Ghalib

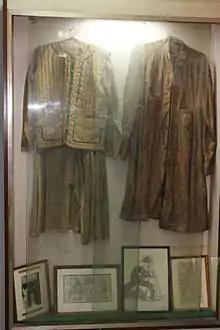
Clothes of Mirza Ghalib, at Ghalib Museum, New Delhi

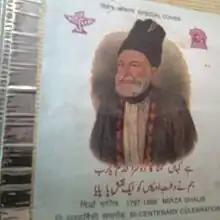
A special commemorative cover of Ghalib released in India.

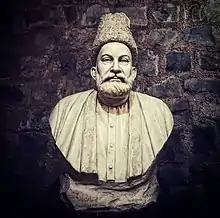
The statue of Mirza Ghalib at Ghalib ki Haveli.

Mirza Ghalib was born on 27 December 1797 in Kala Mahal, Agra into a family of Mughals who moved to Samarkand (in modern-day Uzbekistan) after the downfall of the Seljuk kings. His paternal grandfather, Mirza Qoqan Baig, was a Seljuq Turk, and a descendant of Sultan Berkyaruq who had immigrated to India from Samarkand during the reign of Ahmad Shah (1748–54). He worked in Lahore, Delhi and Jaipur, was awarded the sub-district of Pahasu (Bulandshahr) and finally settled in Agra. He had four sons and three daughters.